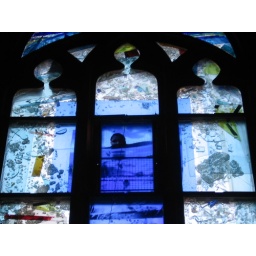
Stained glass window in a Heidelberg church